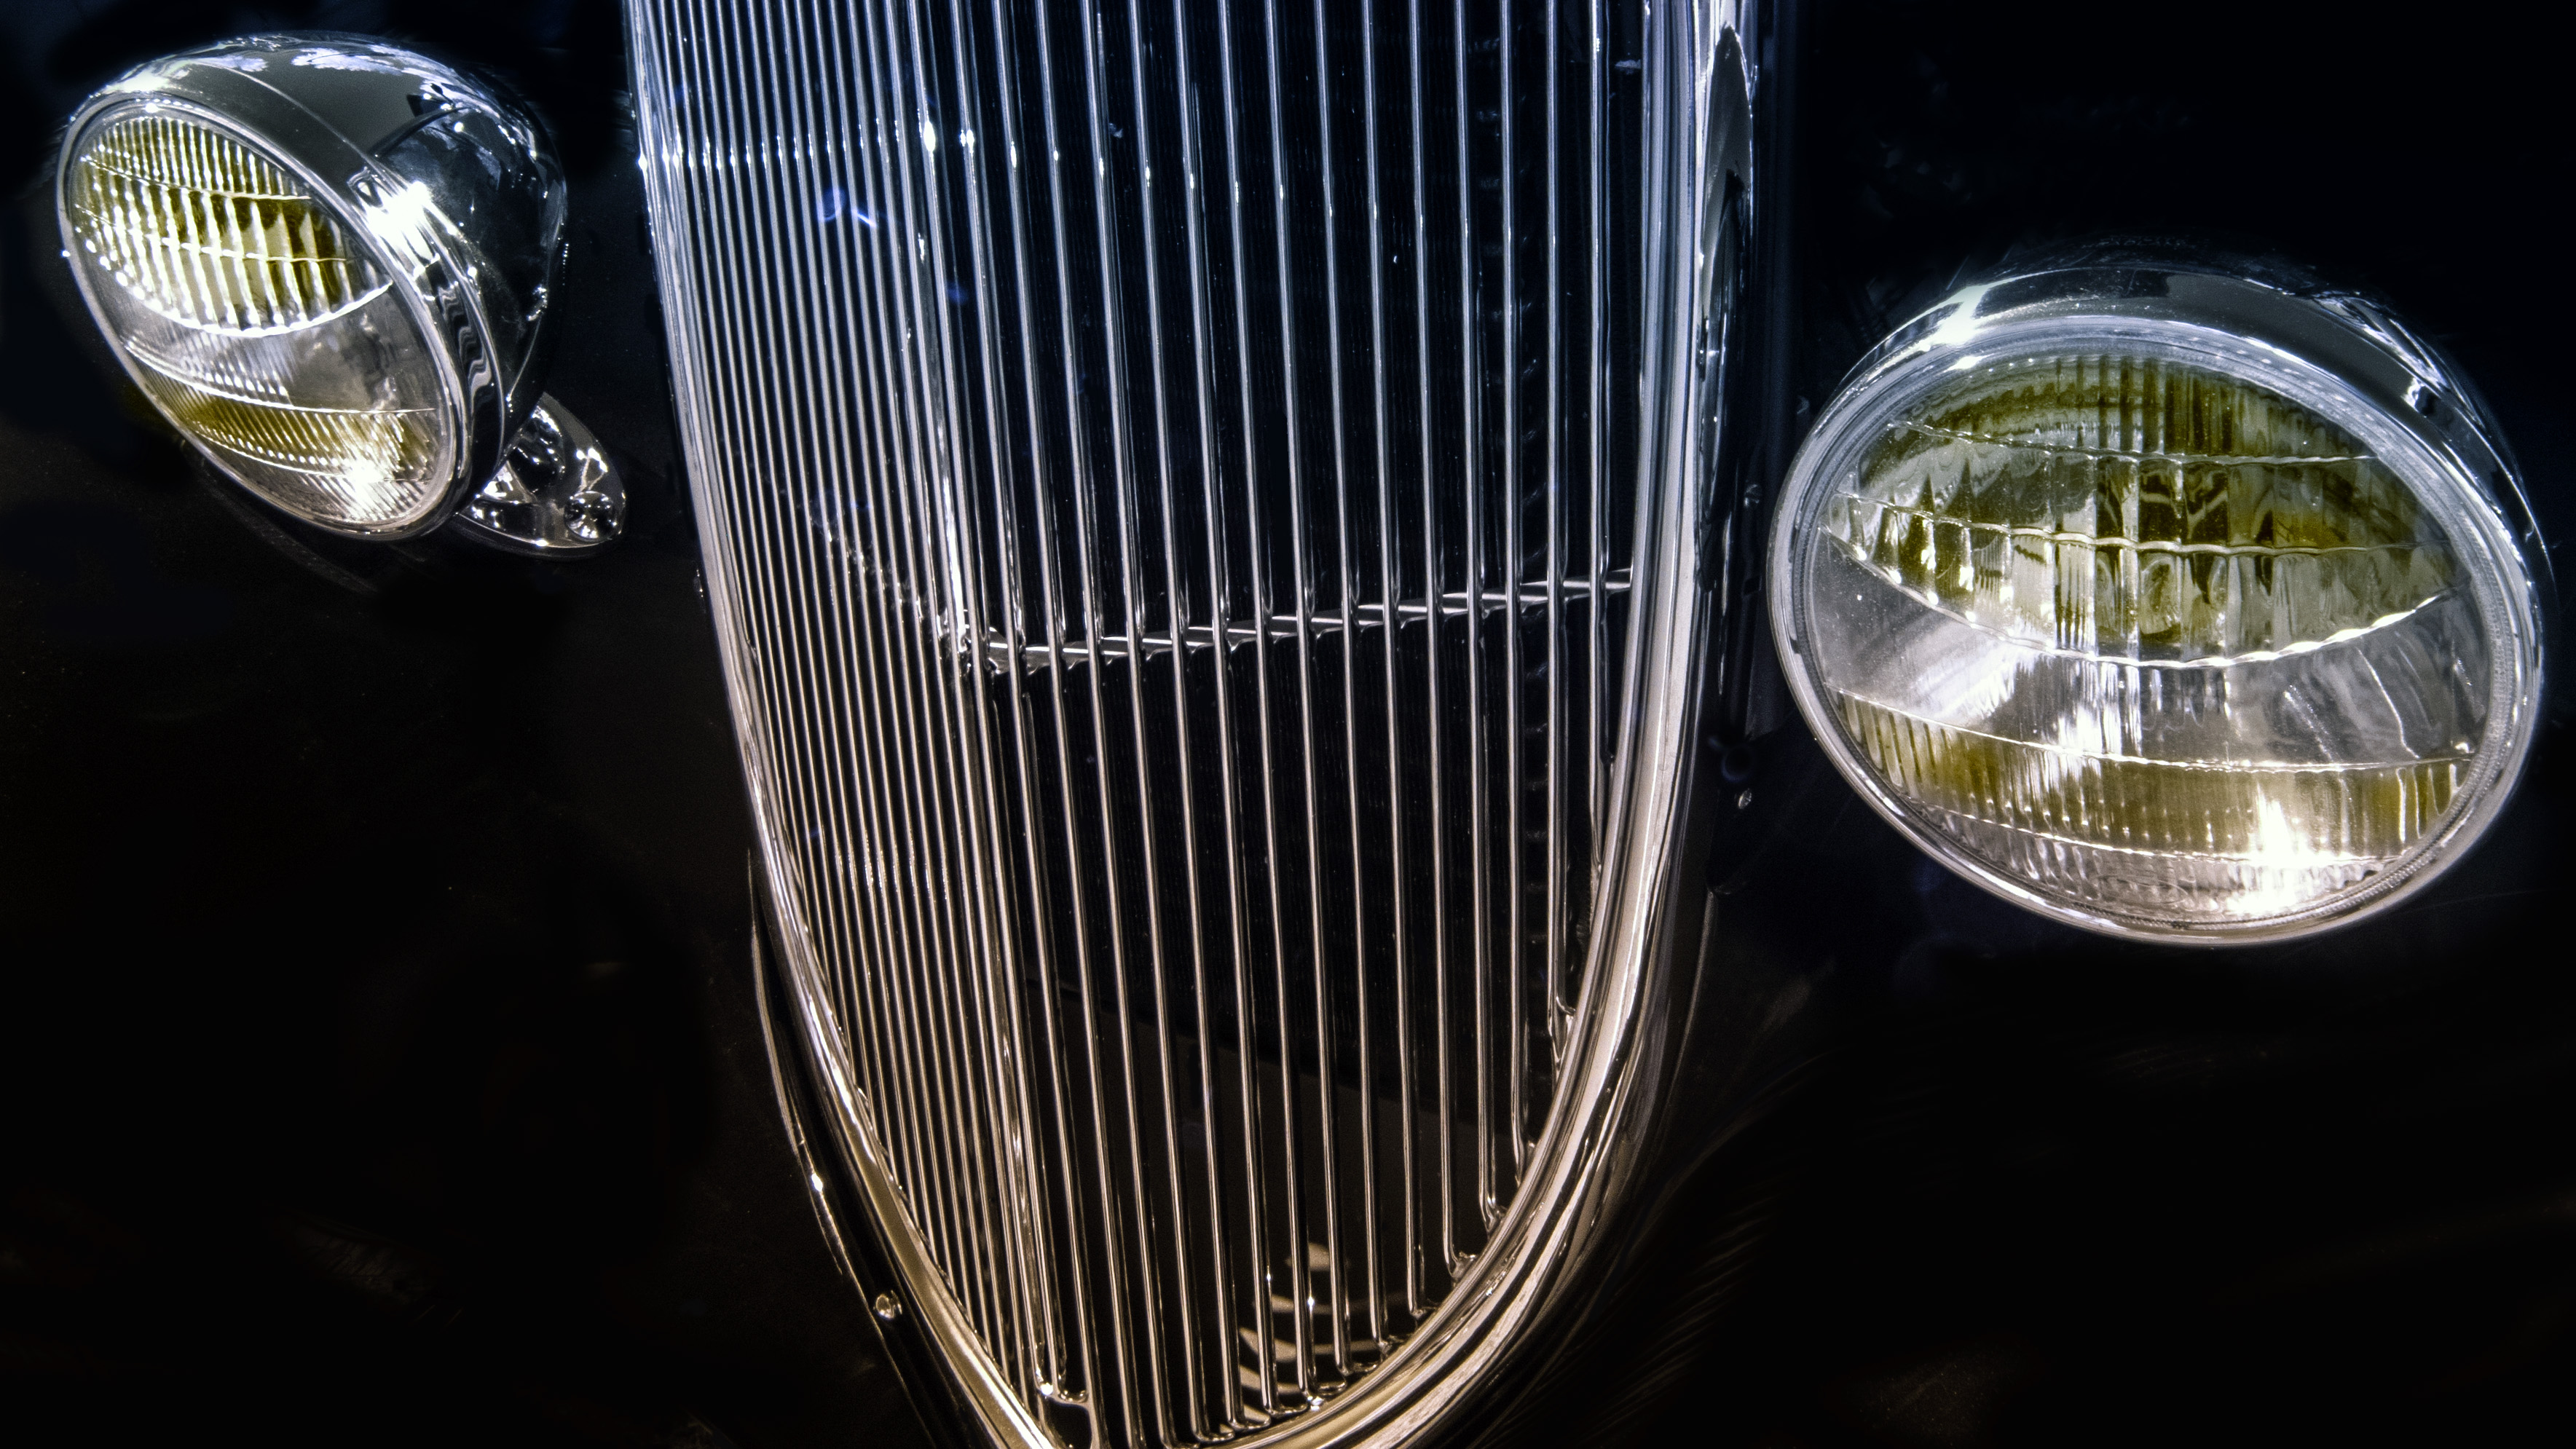
light, car, wheel, vehicle, spoke, lighting, grille, headlamp, bumper, supercar, rim, automobile make, automotive exterior, automotive design, automotive lighting